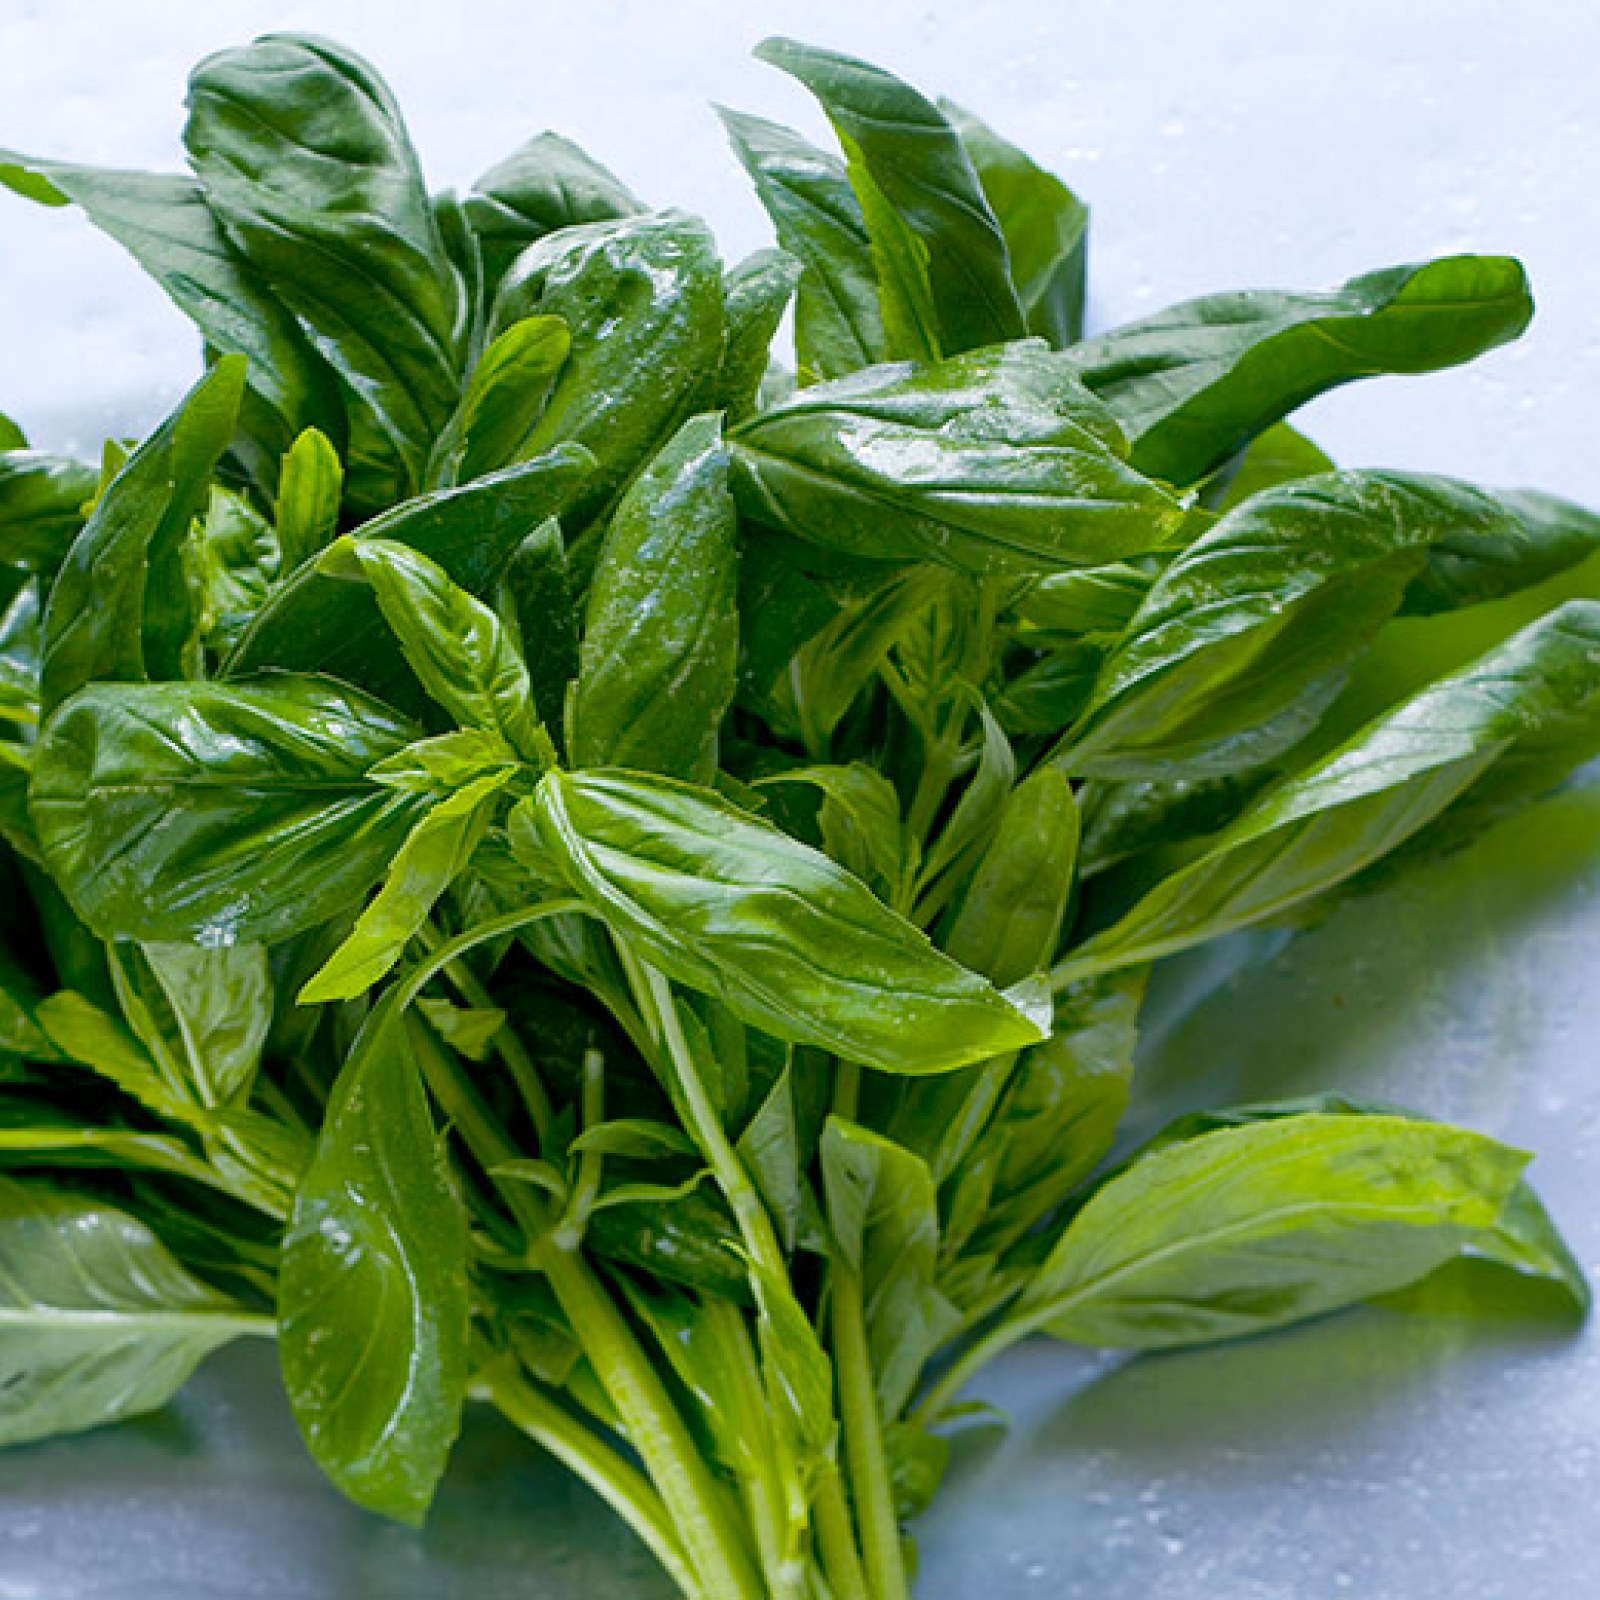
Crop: unknown
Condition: basil